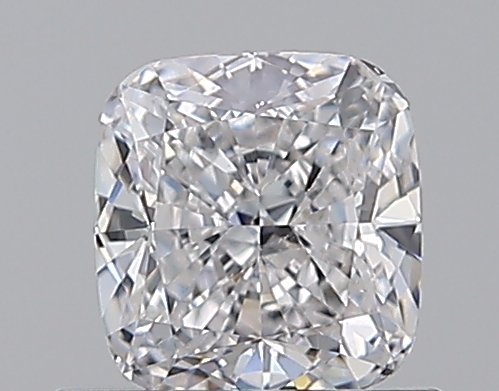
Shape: cushion
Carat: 0.75
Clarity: VS2
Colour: E
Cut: EX
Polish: EX
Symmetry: EX
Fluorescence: N
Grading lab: GIA
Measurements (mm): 5.32 x 4.99 x 3.24